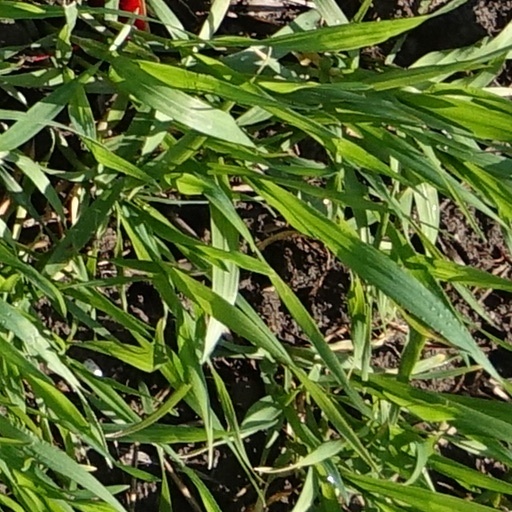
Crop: wheat